2019–20 Women's Big Bash League season

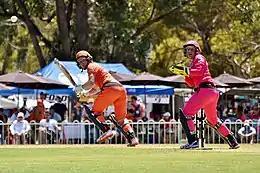
Georgia Redmayne batting for Perth Scorchers against Sydney Sixers at Lilac Hill Park, Perth, on 23 November 2019. The Sixers' wicket-keeper and stand-in captain, Alyssa Healy, looks on. The Scorchers later won the match by 52 runs.

Below is a summary of results for each team's fourteen regular season matches, plus finals where applicable, in chronological order. A team's opponent for any given match is listed above the margin of victory/defeat.